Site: brandenburg
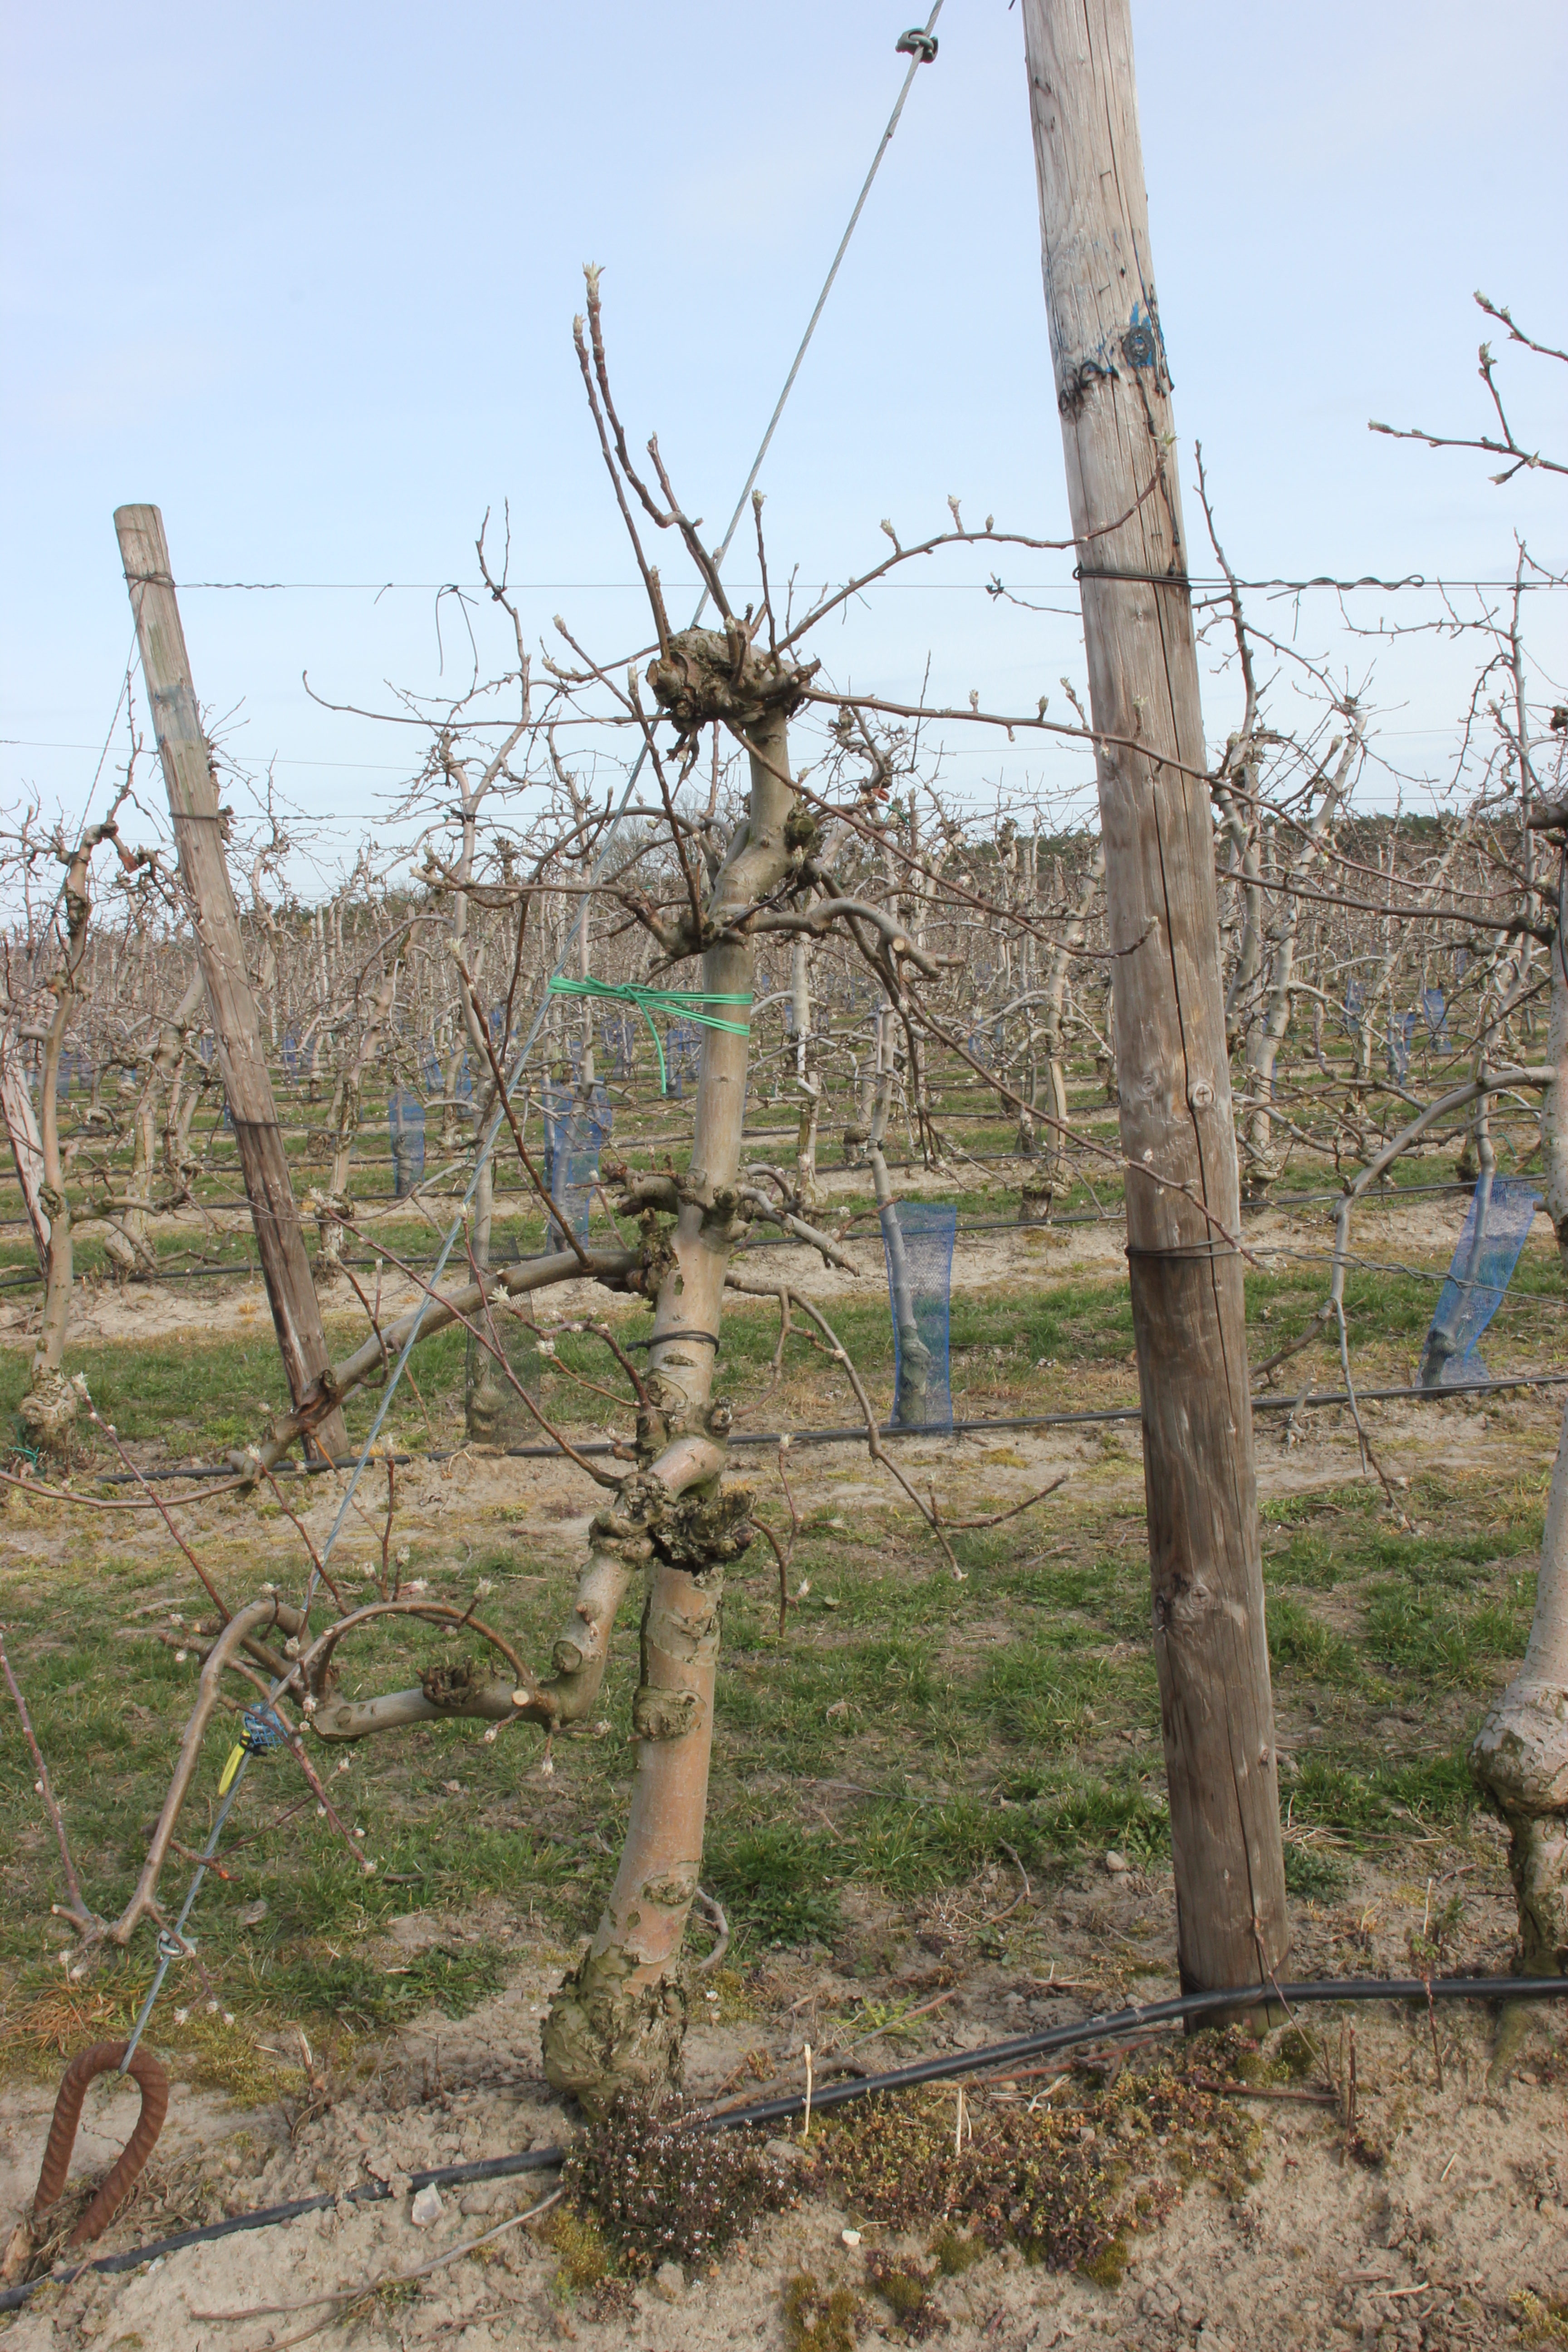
Growth stage (BBCH 54): Inflorescence emergence